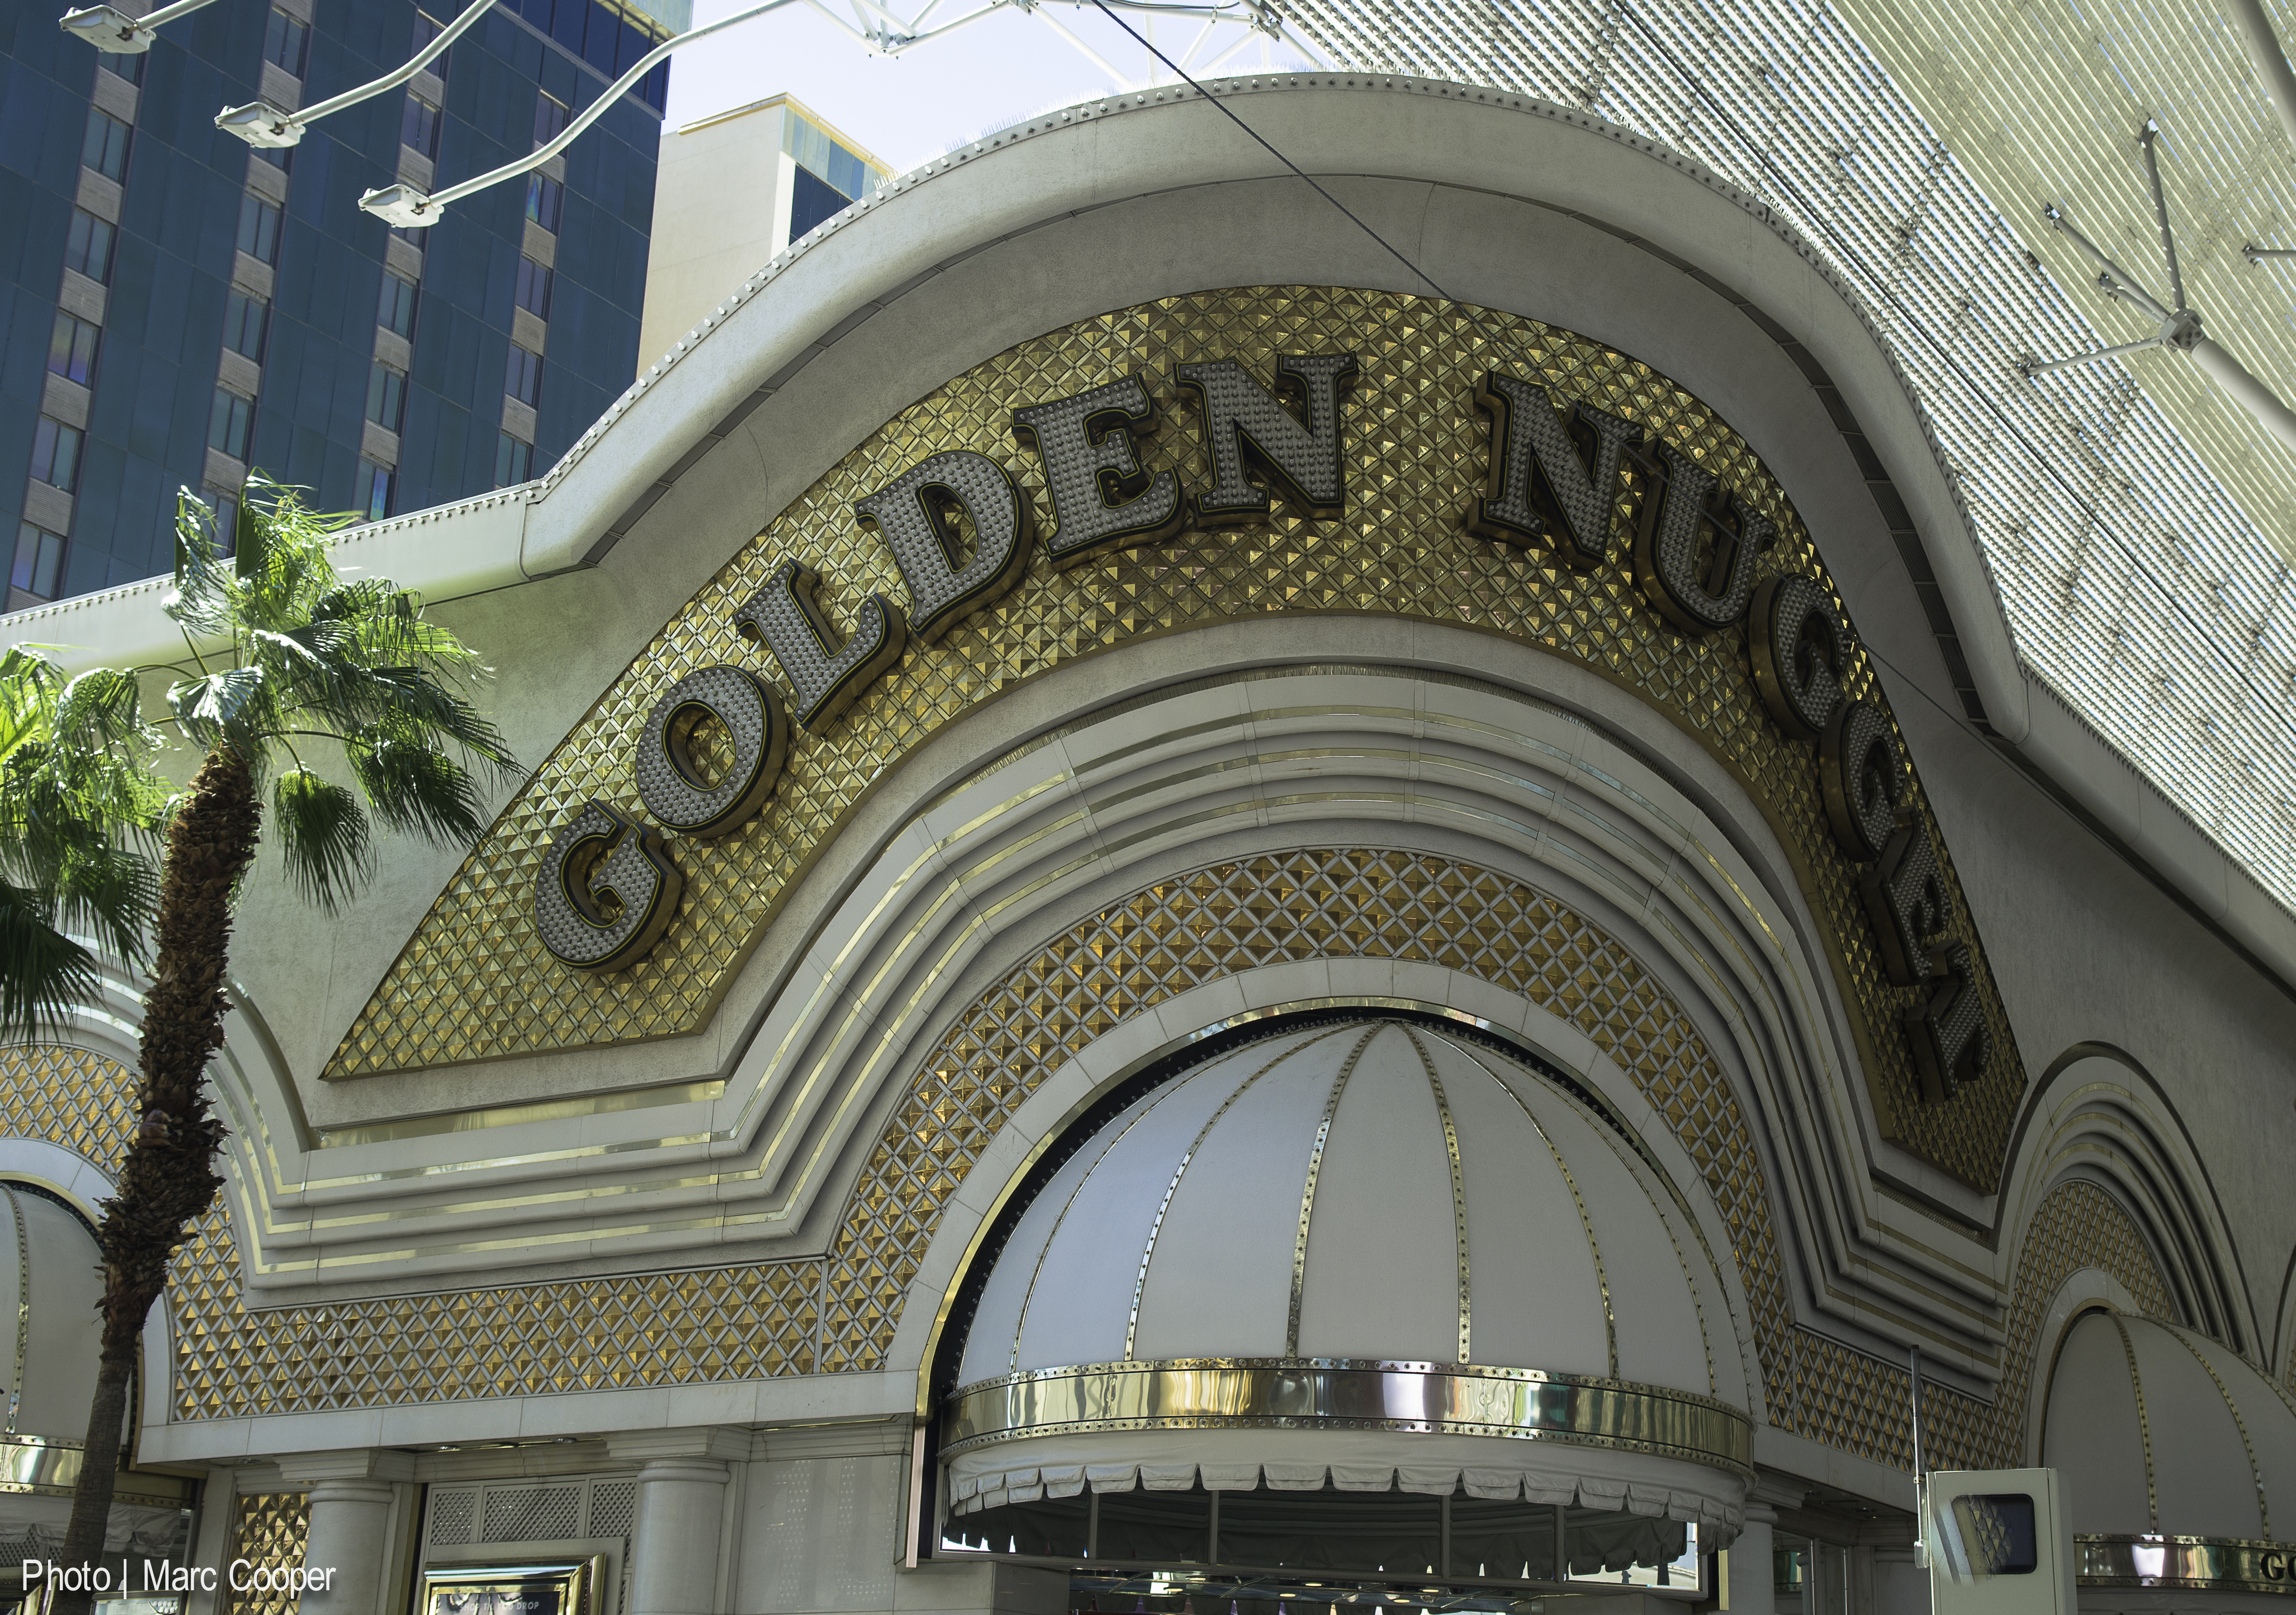
architecture, building, palace, facade, place of worship, mosque, synagogue, estate, lasvegas, downtownlasvegas, frrmonststreet